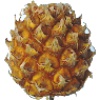
Label: pineapple_mini